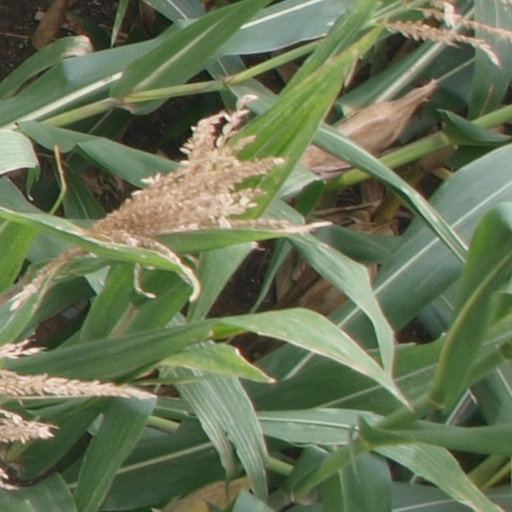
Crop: maize; corn